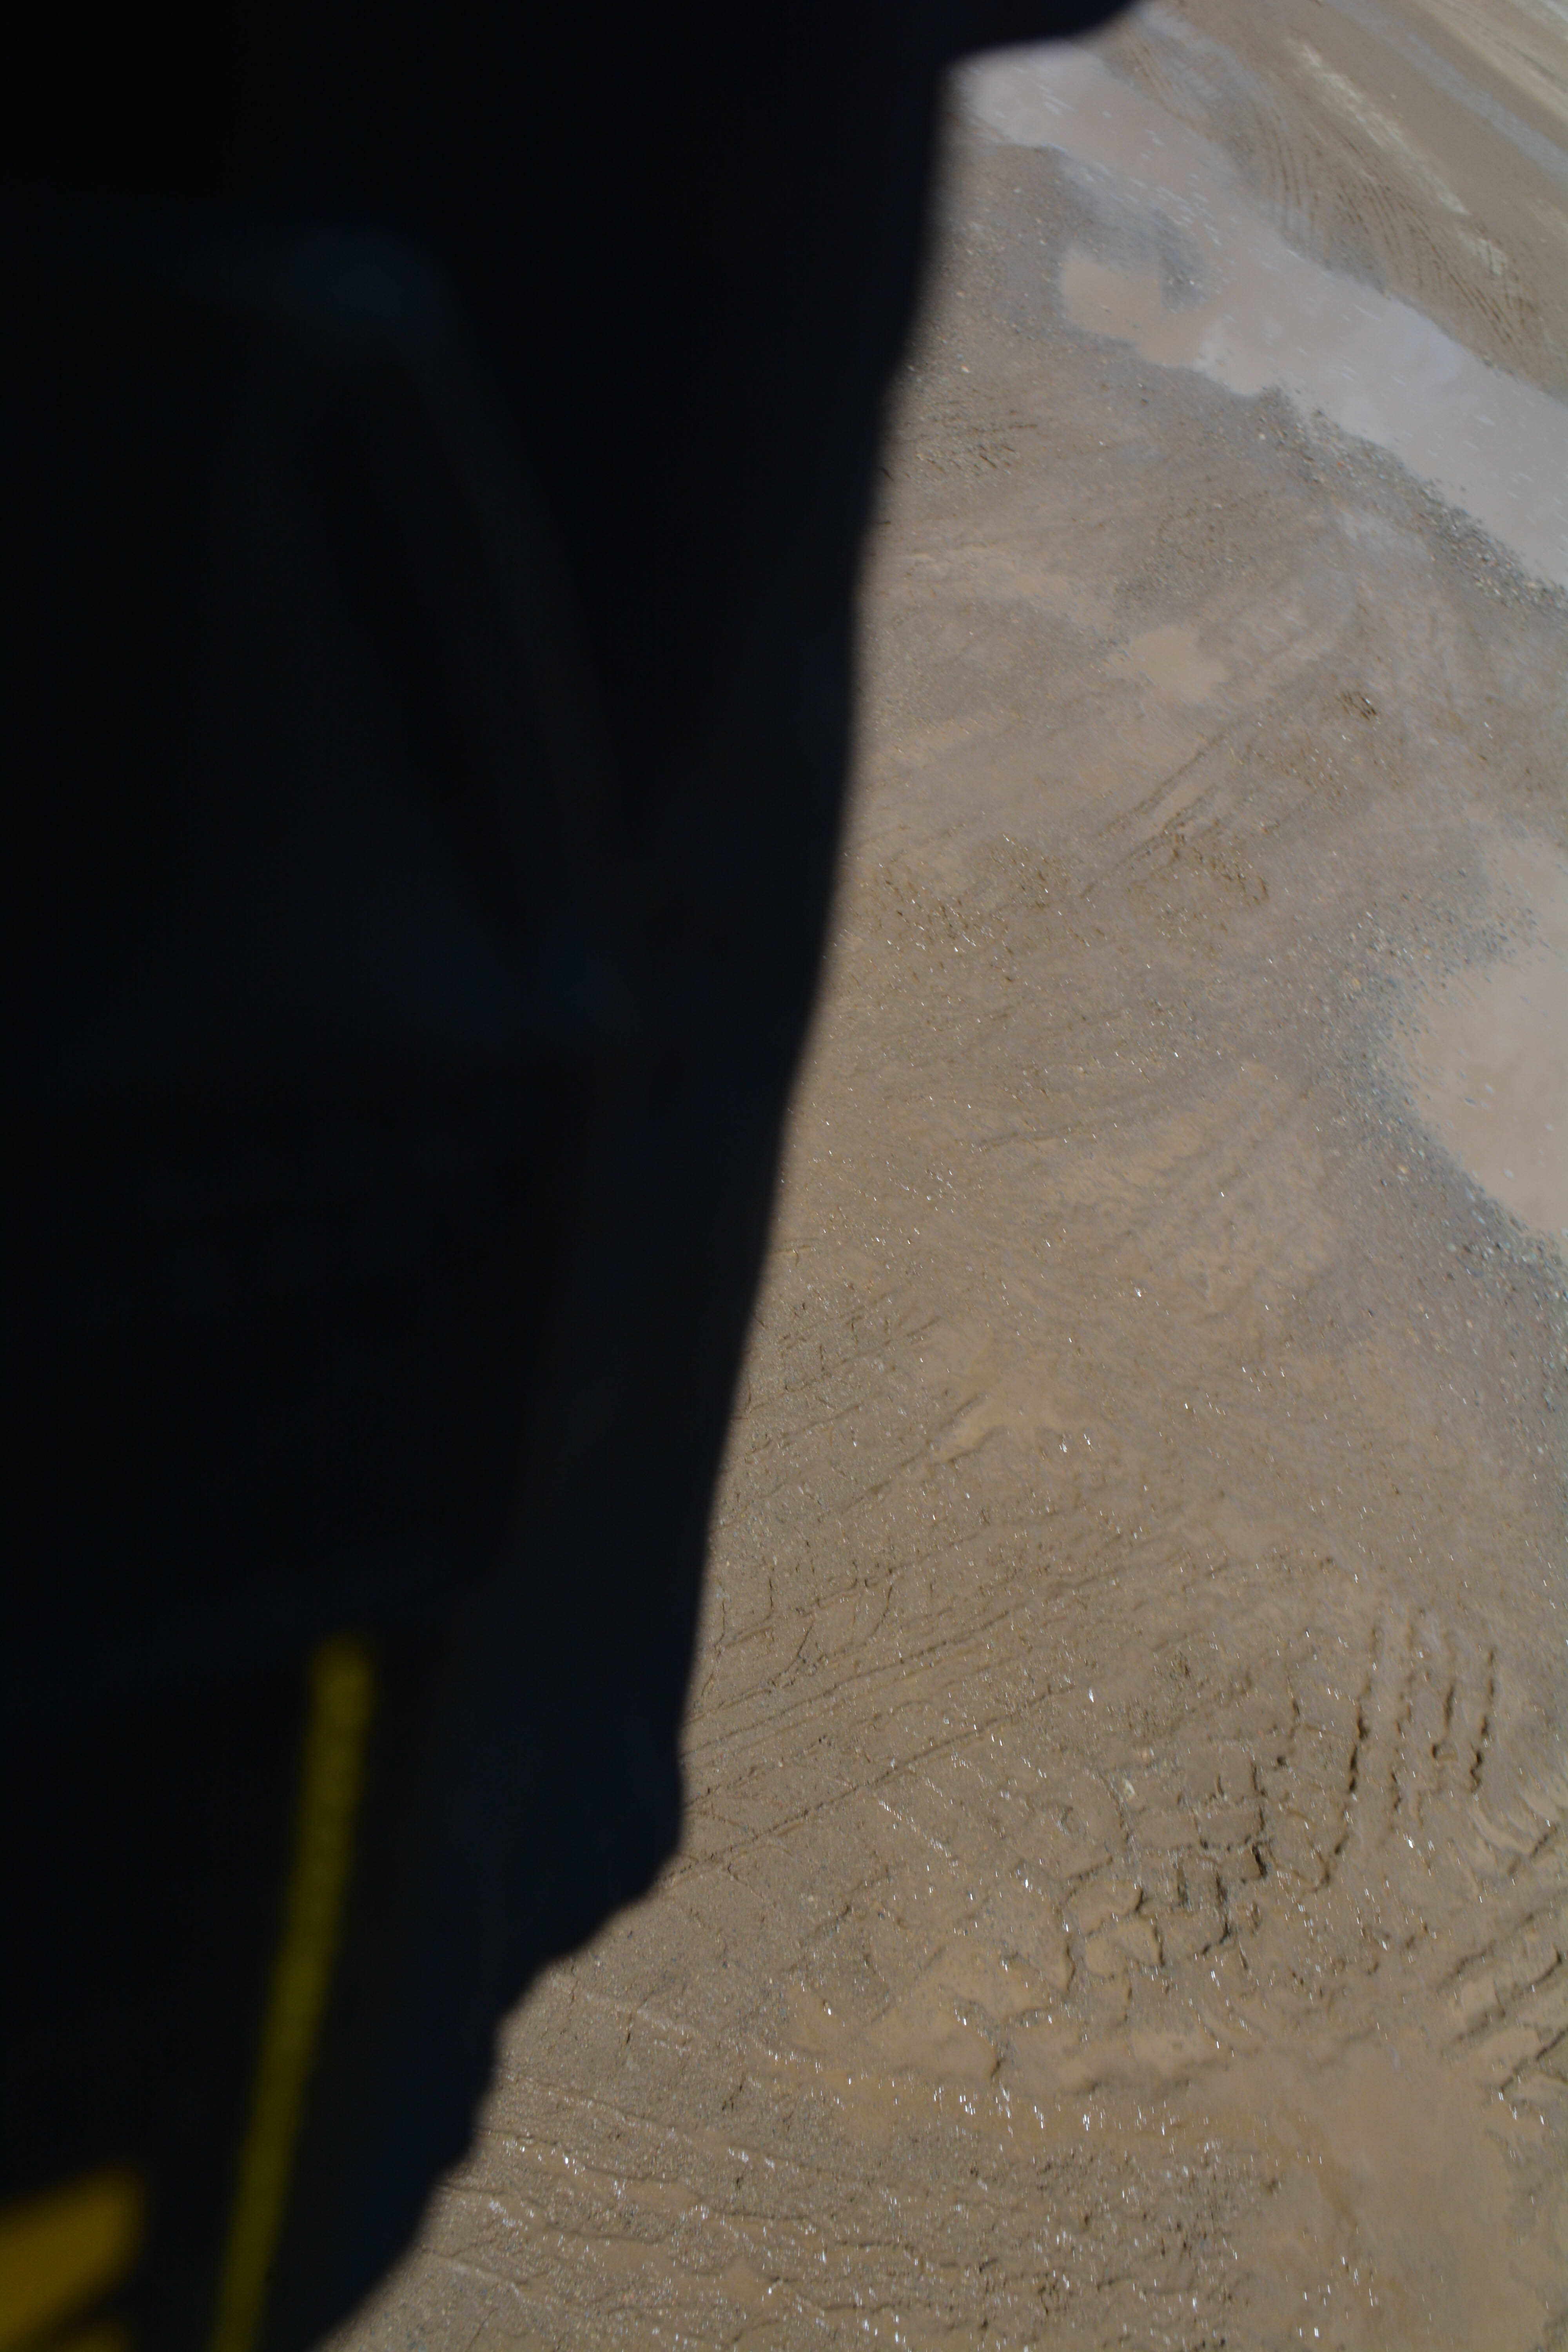
sand, floor, shadow, santafe, truchas, northernnewmexico, pueblosantafe